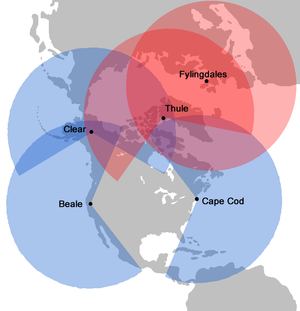
Cape Cod Air Force Station est une station de l'US Air Force située dans le coin nord-ouest de la base de Cape Cod, aux États-Unis, sur Flatrock Hill, dans le Massachusetts. Elle comprend une station radar PAVE PAWS et fonctionne en continu.